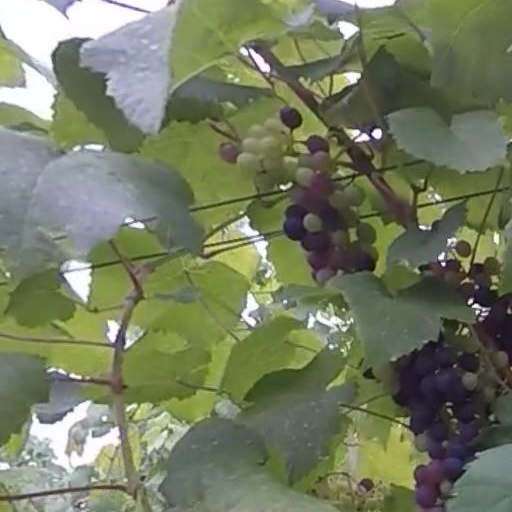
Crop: grape